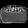
Label: Bag